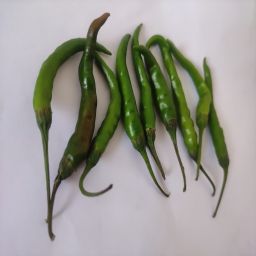
Crop: Chile Pepper
Quality: Unripe